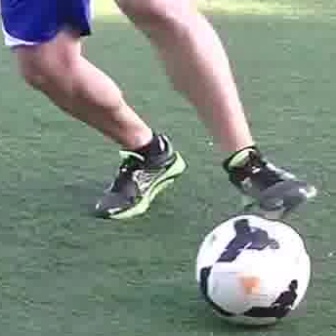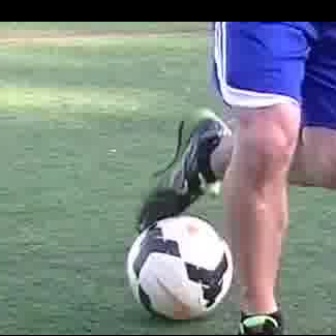
  Please identify the target specified by the bounding box [193,211,308,326] in the first image and locate it in the second image. Return the coordinates in [x_min,y_min,x_max,y_max] format.
Answer: [123,211,235,323]